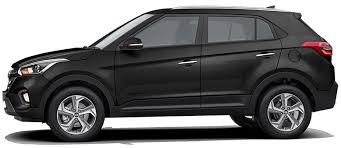
Label: noambulance